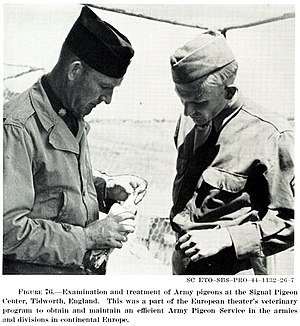
Brevdue / Brevduen i historien / De militære brevduetjenester
Soldater ved United States Army Pigeon Service inspicerer en brevdue.
Brevduen tilhører racen af tamduer, der har sin oprindelse i klippeduen. Brevduen har som følge af intensivt og målrettet avlsarbejde udviklet en ekstrem orienteringsevne og udholdenhed samt en lige så stærk drift til altid at vende tilbage til sin mage og redeplads.